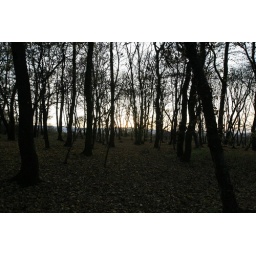
bare trees, dead leaves carpeting the ground. Strong deciduous smell over dank ground